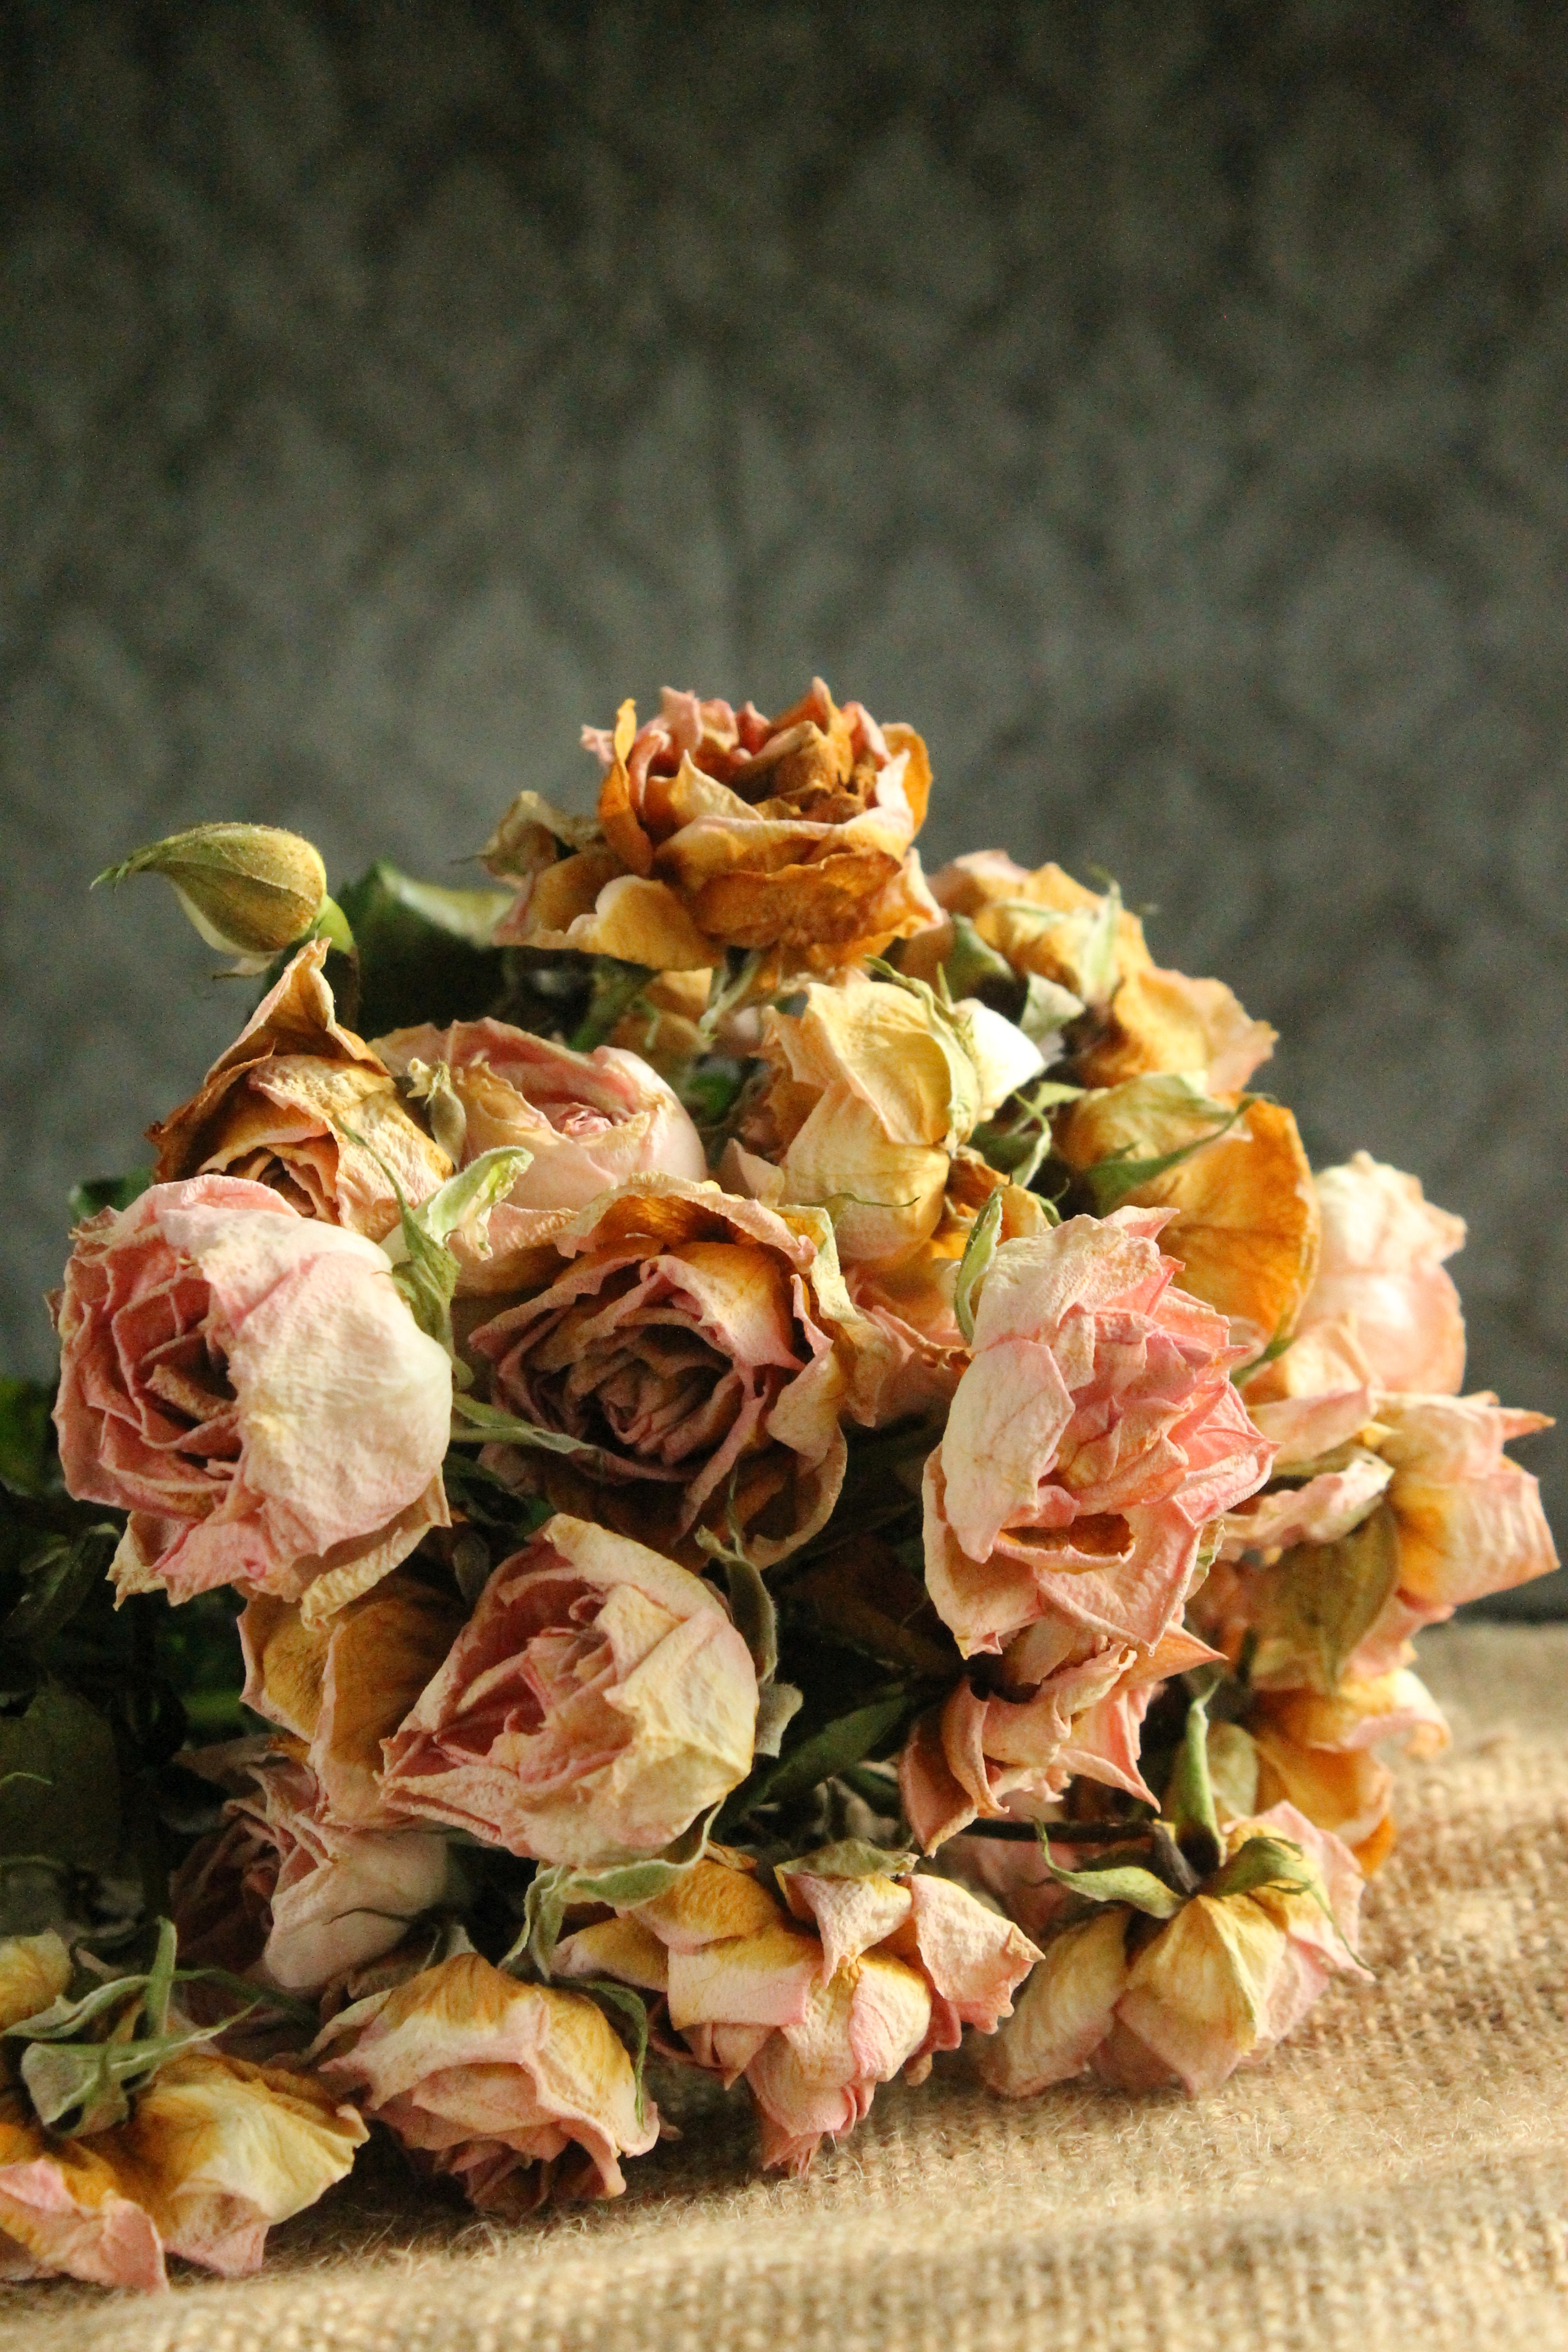
plant, flower, petal, dry, bouquet, rose, food, produce, flowers, dry flower, mood, floristry, fade, flowering plant, garden roses, passing away, flower bouquet, floral design, wilt, land plant, flower arranging